Architecture of Liverpool

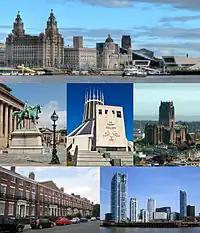
Montage of Liverpool

The architecture of Liverpool is rooted in the city's development into a major port of the British Empire. It encompasses a variety of architectural styles of the past 300 years, while next to nothing remains of its medieval structures which would have dated back as far as the 13th century. Erected 1716–18, Bluecoat Chambers is supposed to be the oldest surviving building in central Liverpool.